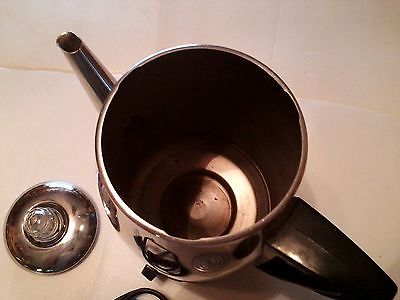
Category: coffee maker